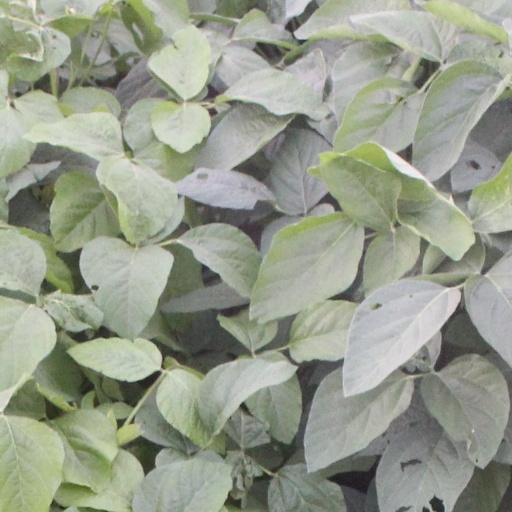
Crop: soybean